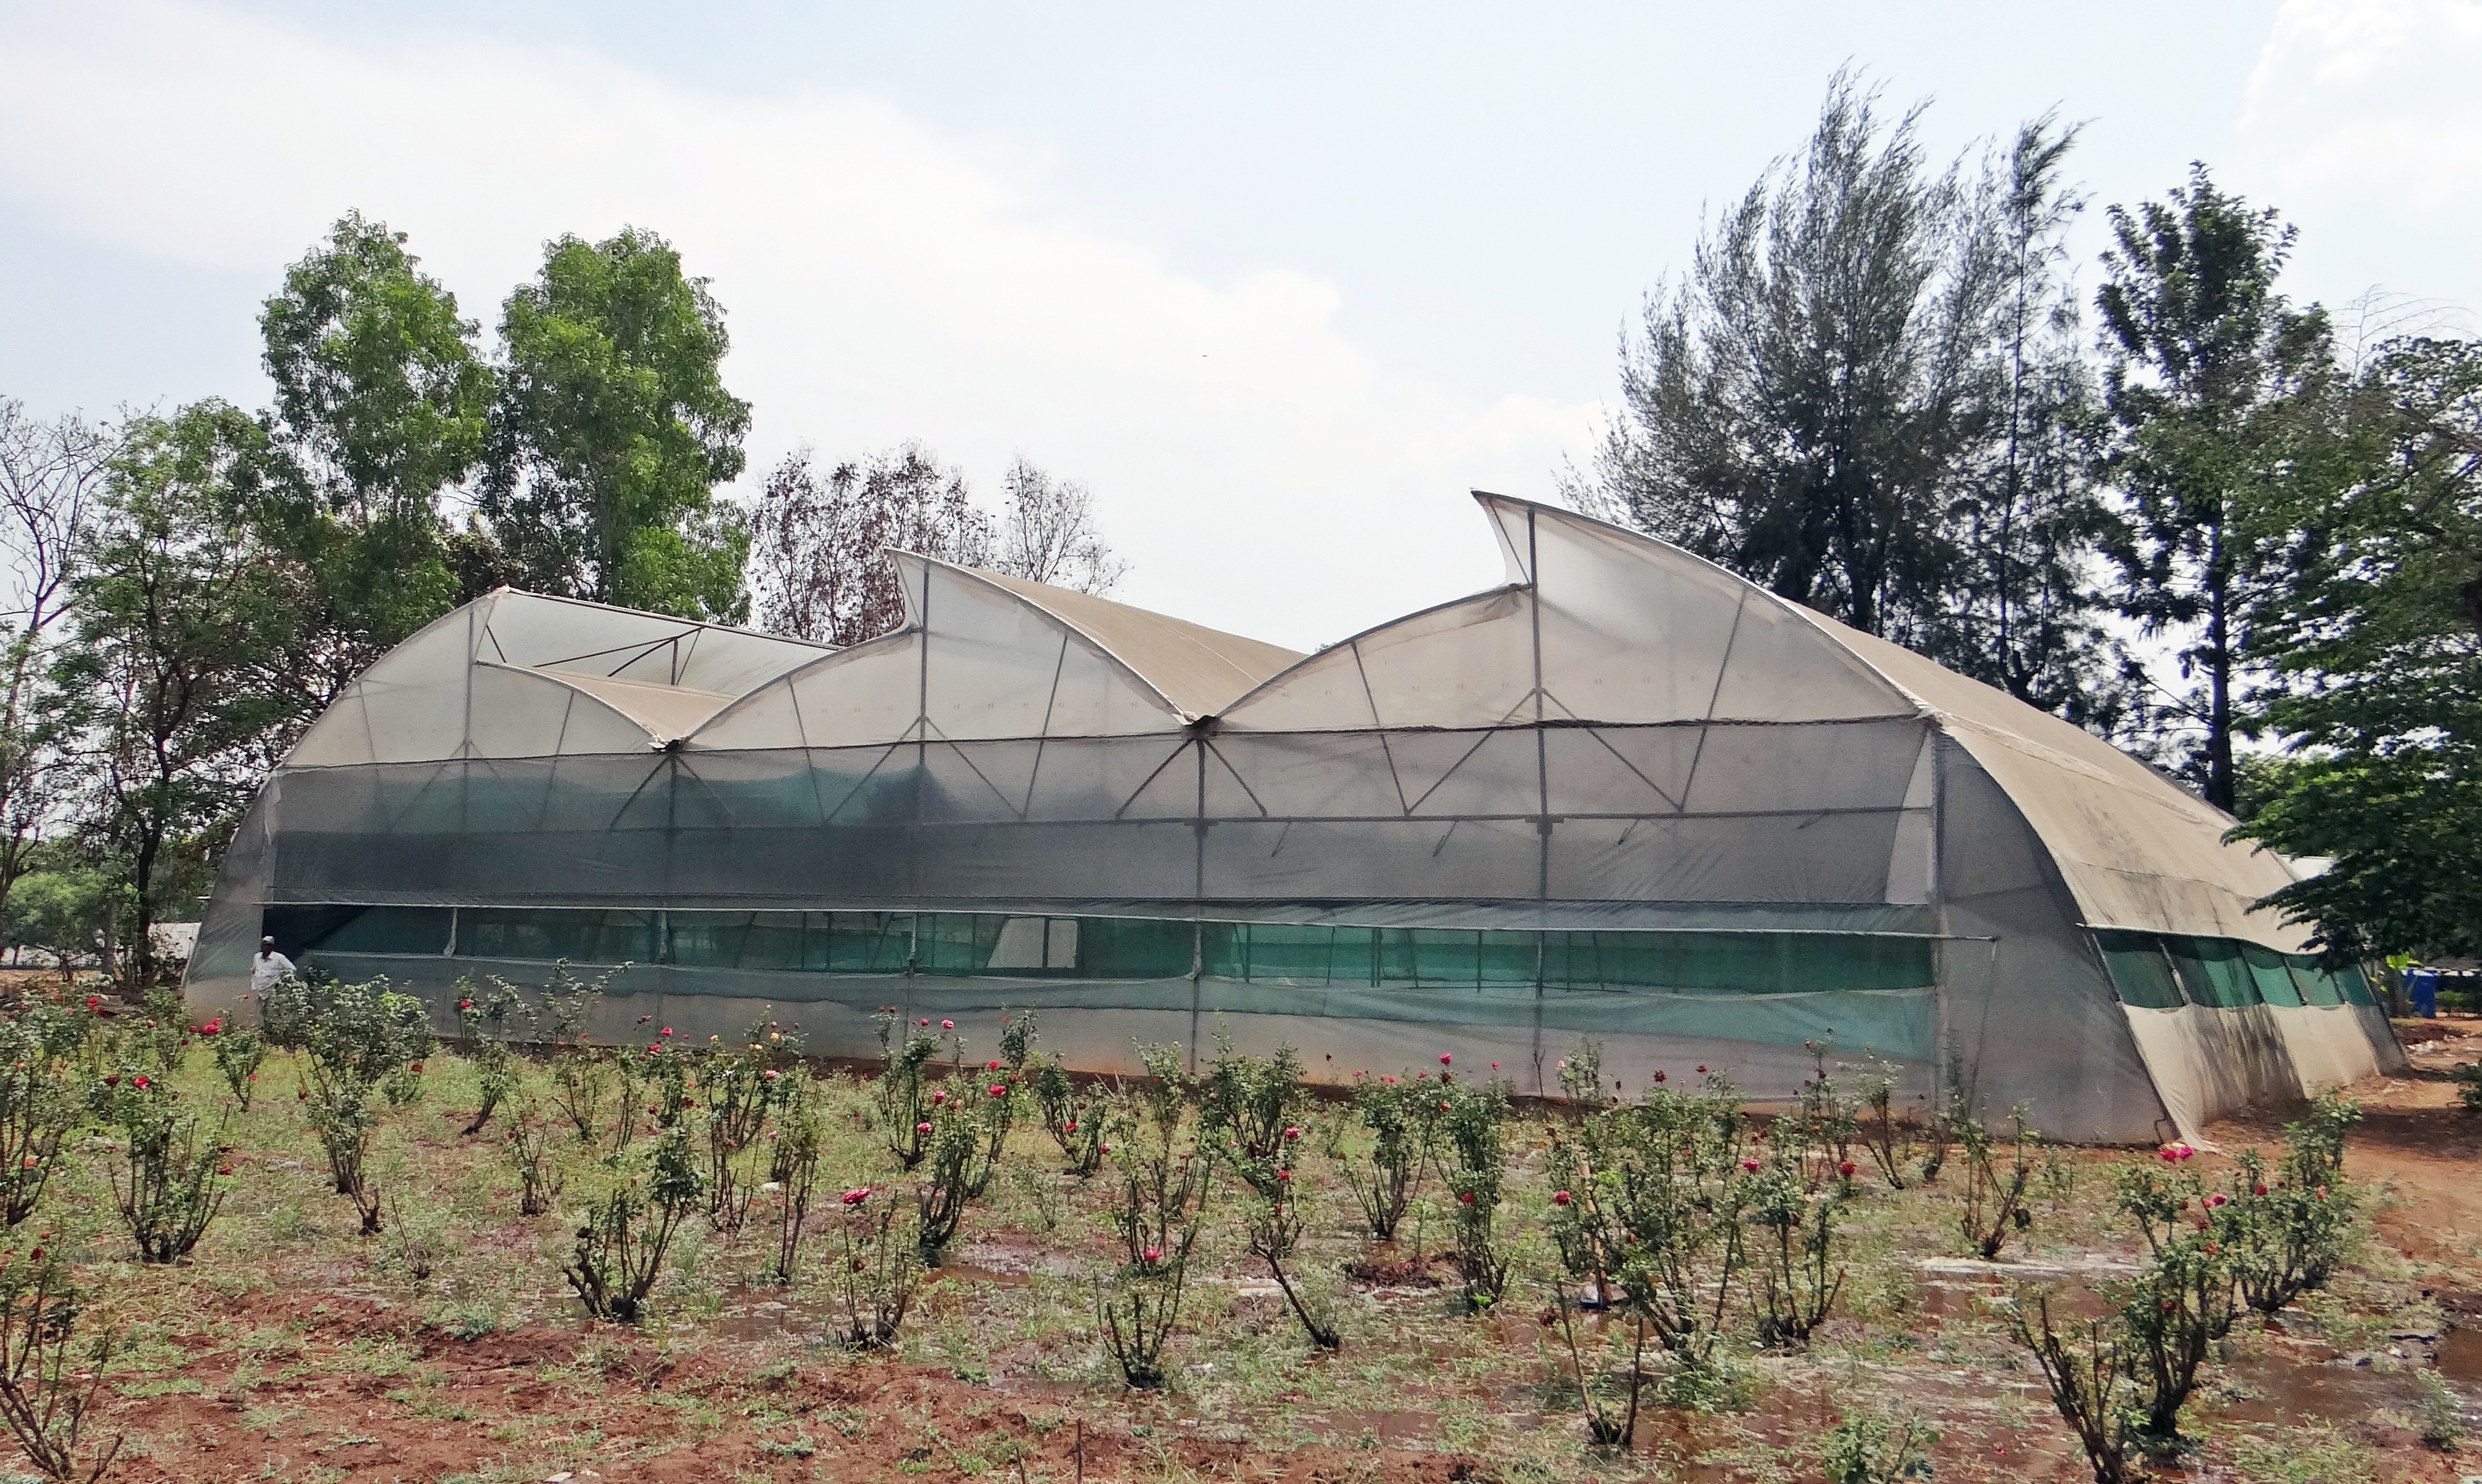
farm, barn, greenhouse, conservatory, growing, india, horticulture, hothouse, gokak, man made object, outdoor structure, forcing house, climate control